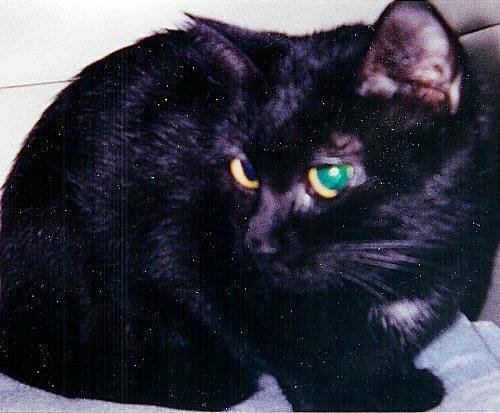
Label: cat